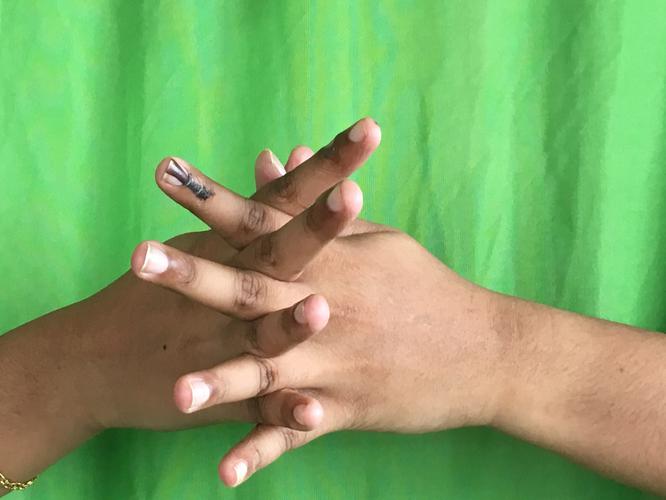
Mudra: Karkatta
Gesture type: double_hand